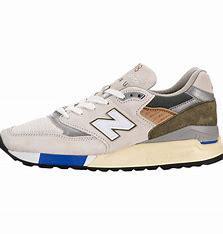
Brand: New
Model: Balance 998